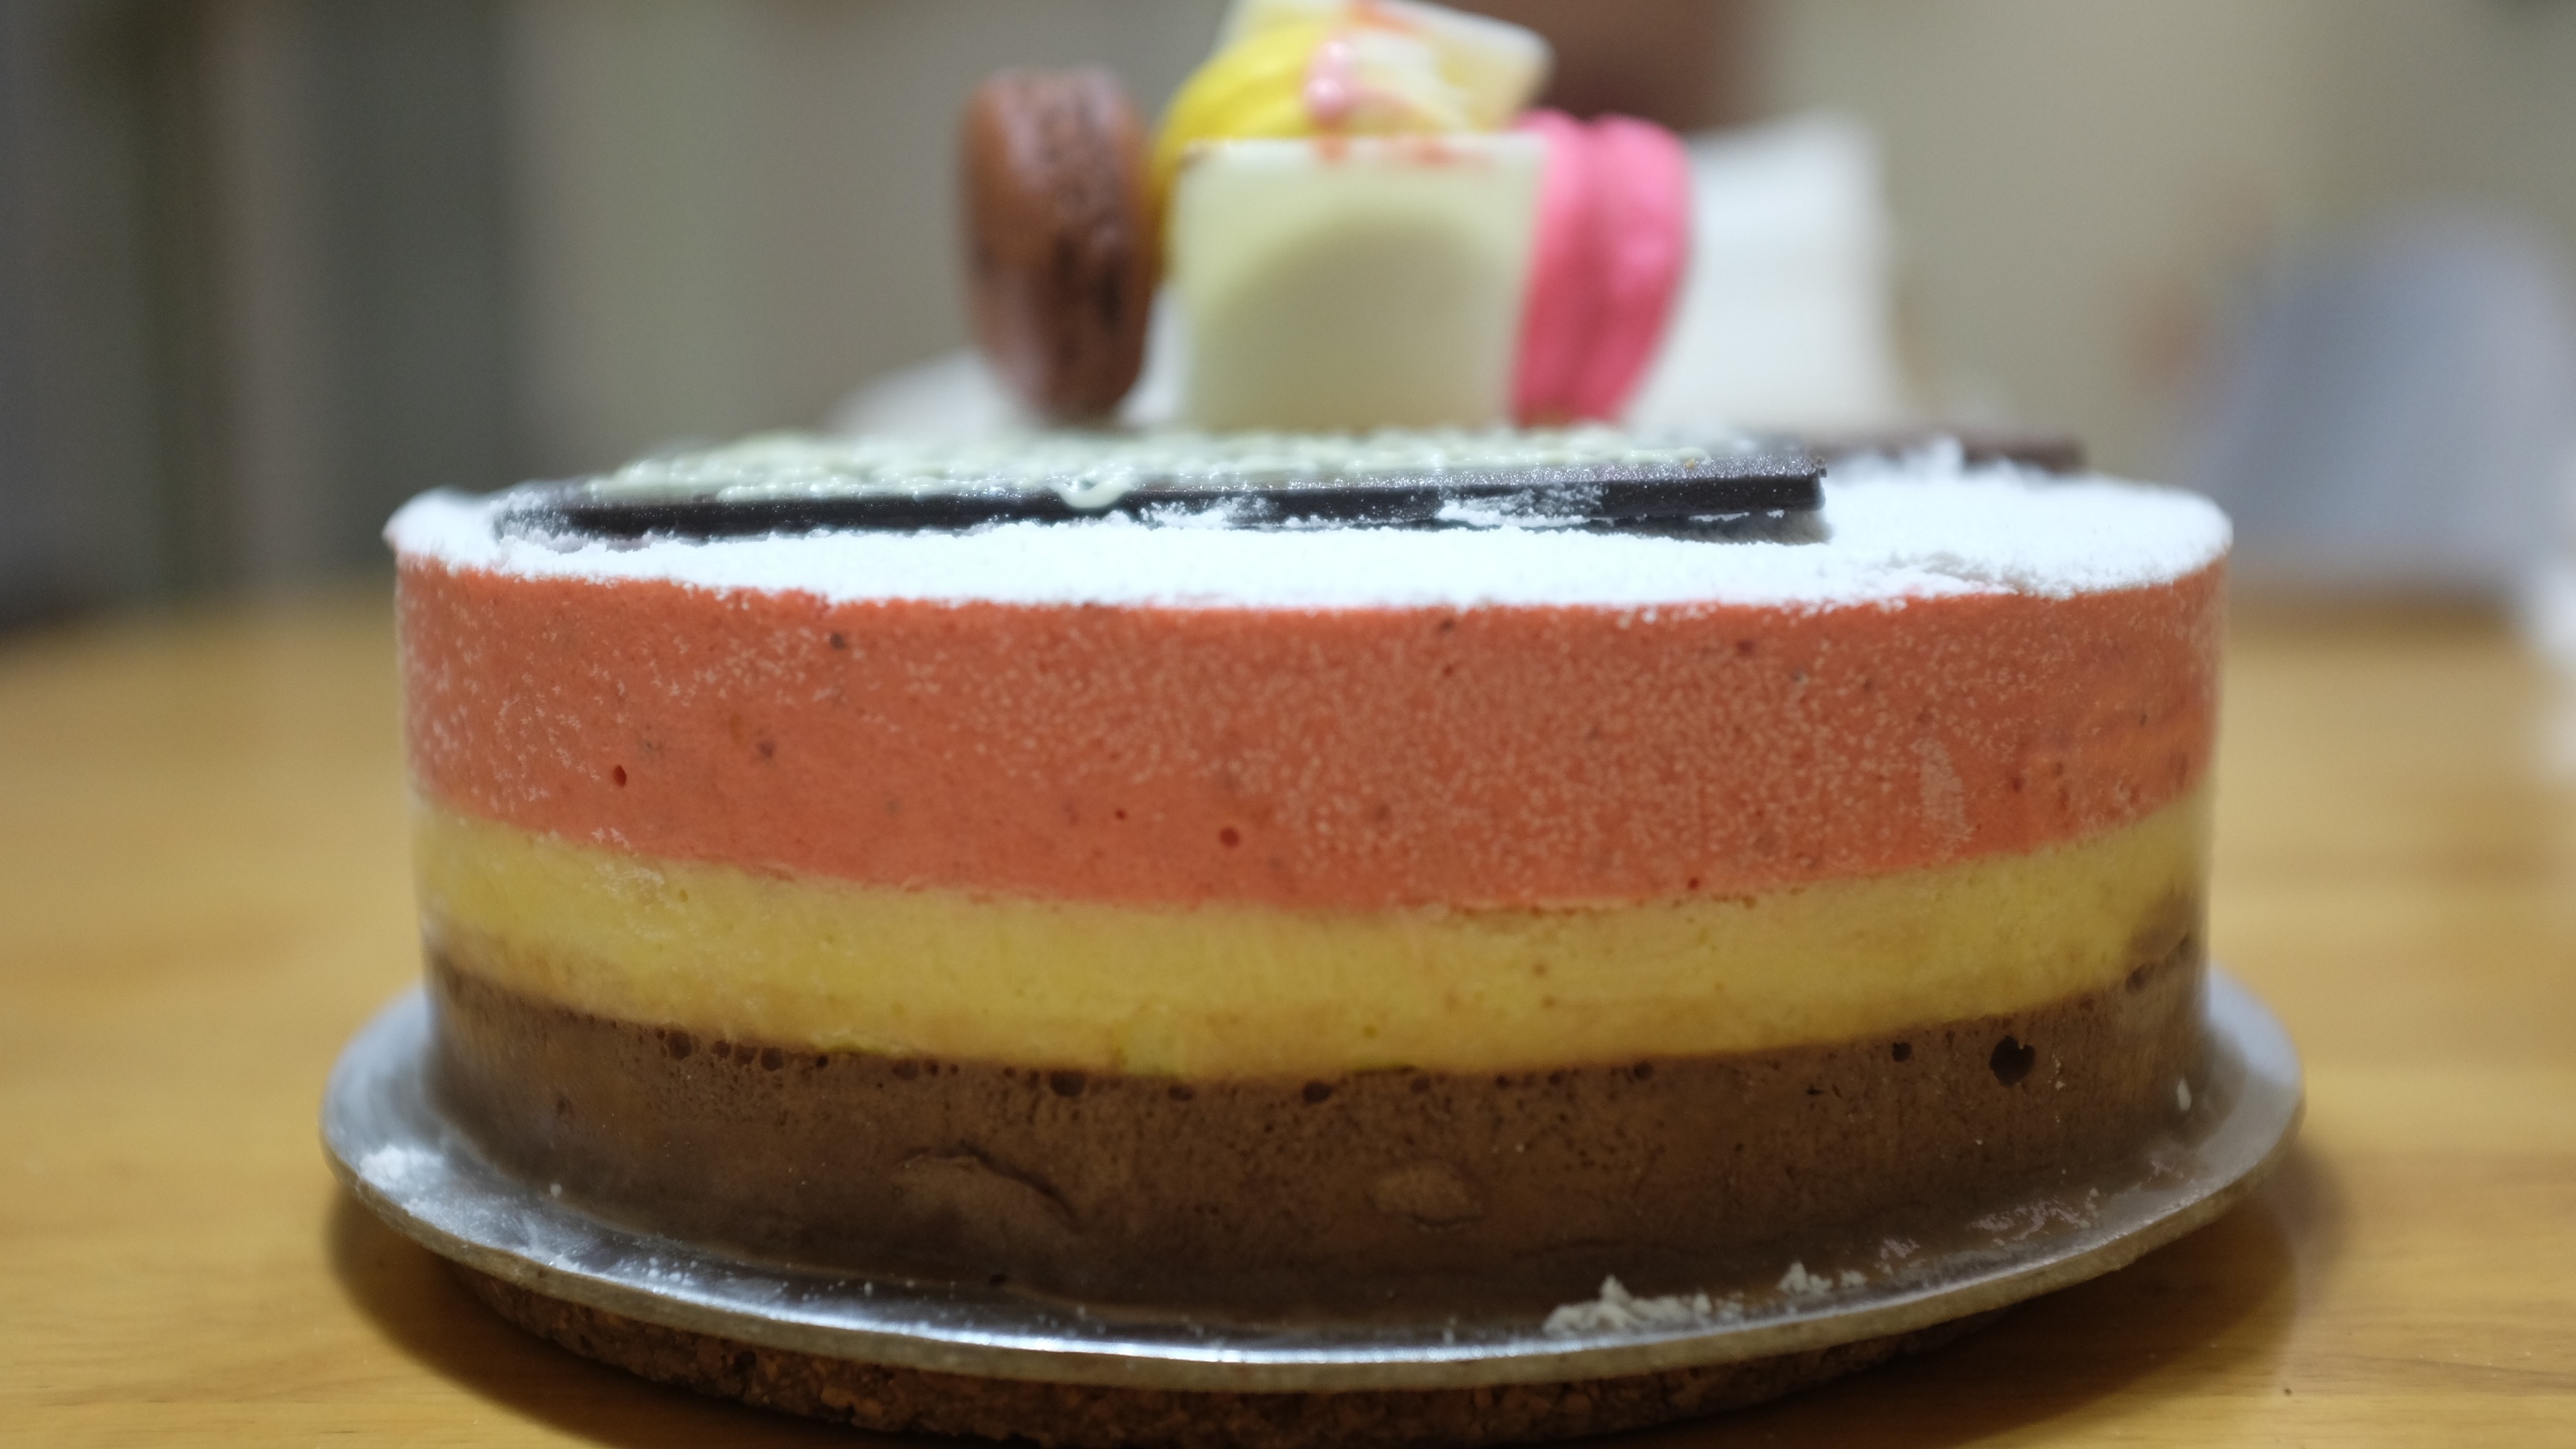
food, produce, baking, dessert, cake, icing, sweetness, cheesecake, flavor, torte, buttercream, bavarian cream